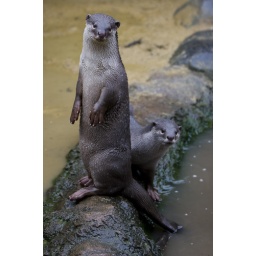
These gorgeous and manic animals were frantically running around and jumping in water waiting for food.